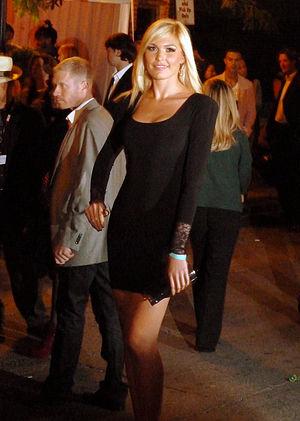
Miss Univers Canada, est un concours de beauté, destiné aux jeunes femmes habitant le Canada, qualificatif pour l'élection de Miss Univers.